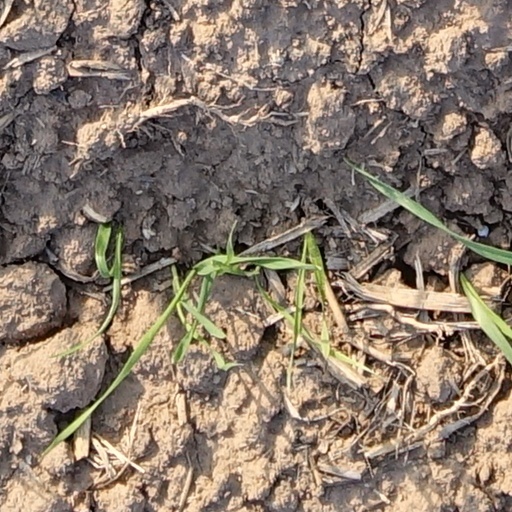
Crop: wheat